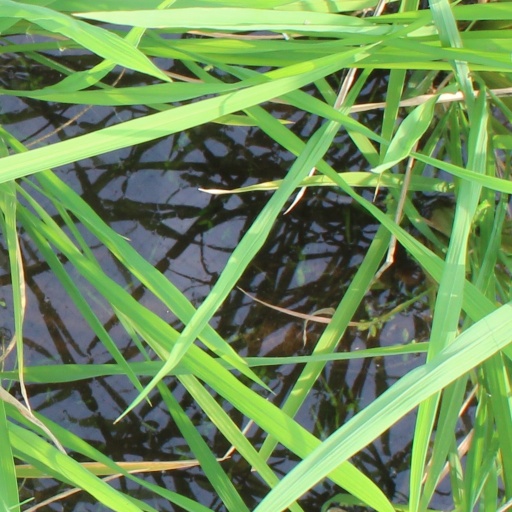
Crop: rice